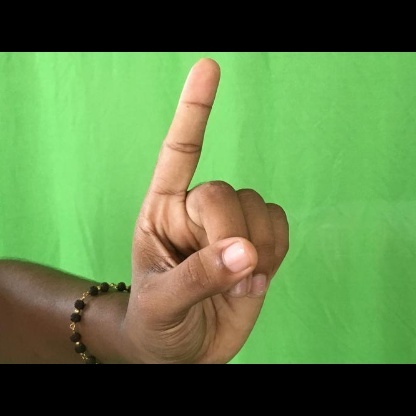
Mudra: Suchi